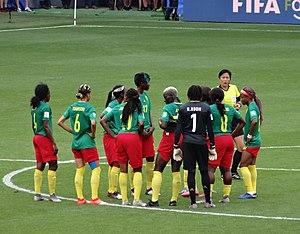
Le Cameroun, en forme longue la république du Cameroun, est un pays d'Afrique centrale, situé entre le Nigéria au nord-nord-ouest, le Tchad au nord-nord-est, la République centrafricaine à l'est, la république du Congo au sud-est, le Gabon au sud, la Guinée équatoriale au sud-ouest et le golfe de Guinée au sud-ouest. Les langues officielles sont le français et l'anglais pour un pays qui compte une multitude de langues locales.
L'équipe du Cameroun féminine de football est une sélection des meilleures joueuses camerounaises sous l'égide de la Fédération du Cameroun de football.